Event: Typhoon Ruby
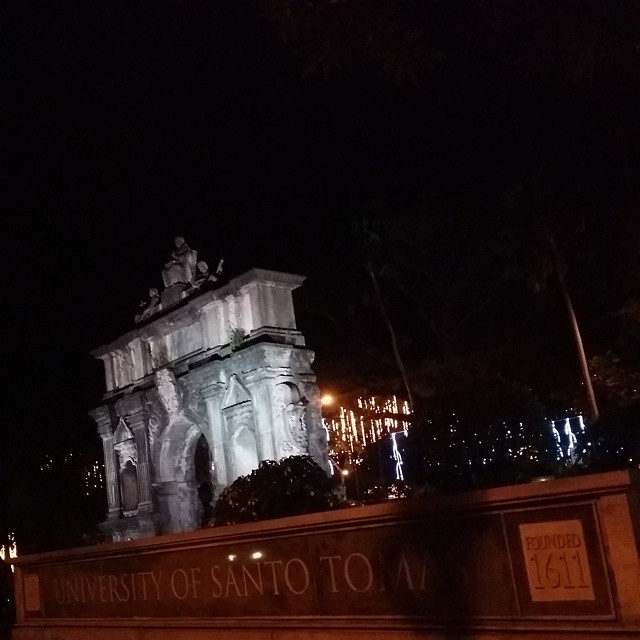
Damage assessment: no_damage